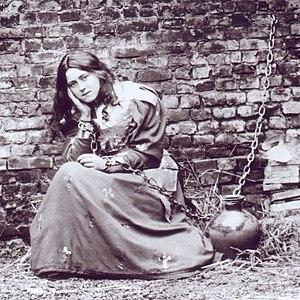
Sainte Thérèse de Lisieux jouant sainte Jeanne d'Arc dans la pièce qu'elle a elle-même écrite.
Marie-Françoise Thérèse Martin, en religion sœur Thérèse de l'Enfant-Jésus et de la Sainte-Face, également connue sous les appellations sainte Thérèse de Lisieux, sainte Thérèse de l'Enfant-Jésus ou encore la petite Thérèse, est une religieuse carmélite française née à Alençon dans l'Orne en France le 2 janvier 1873 et morte à l'âge de 24 ans à Lisieux en France le 30 septembre 1897.
La Beata Maria Virgo in cælum Assumpta in gallicæ, ou Galliam Ecclesiæ filiam selon les premiers mots, est une lettre apostolique du pape Pie XI, énoncée le 2 mars 1922, au début de son pontificat. Il s'agit d'un document papal qui proclame officiellement la principale et la secondaire patronnes de la France, Notre Dame ainsi que sainte Jeanne d'Arc.